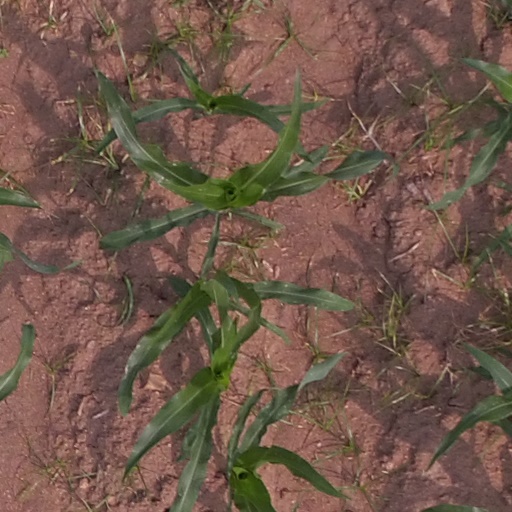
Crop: maize; corn